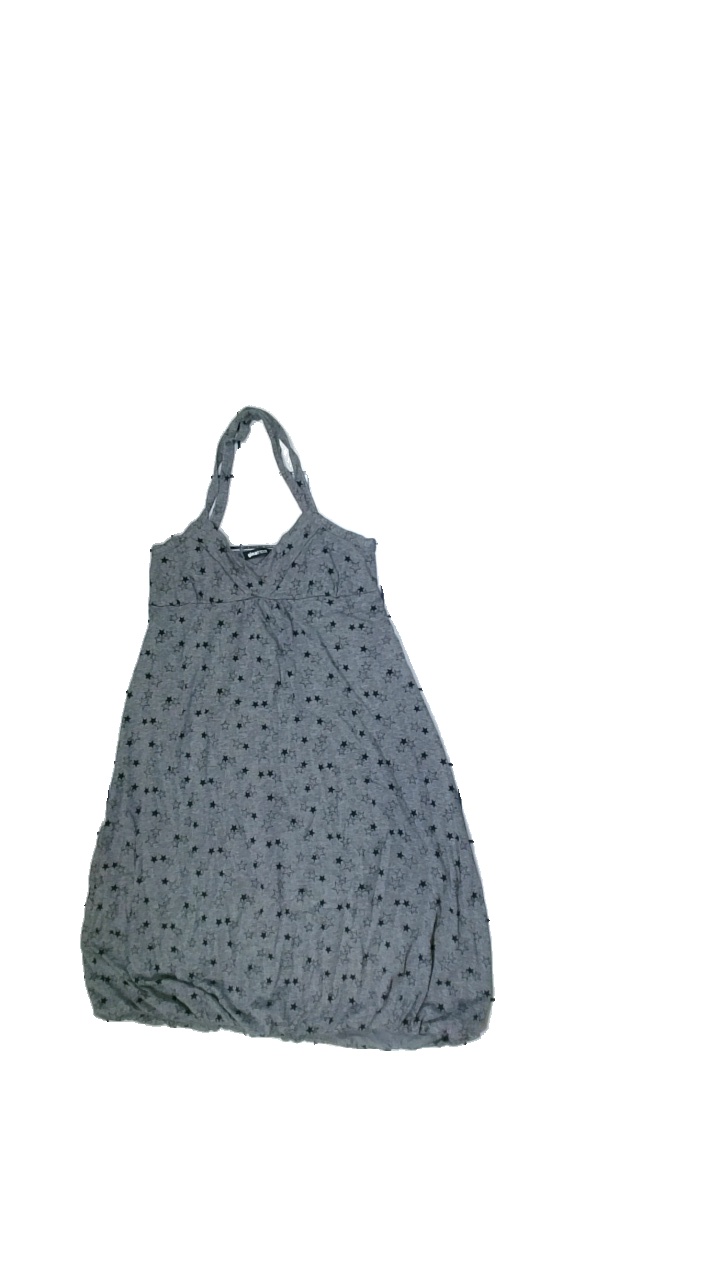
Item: Dress (Ladies)
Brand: Gina Tricot
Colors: Black, Grey
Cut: Loose
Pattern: Other
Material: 66% poly 34%  Visc
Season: All
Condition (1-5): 3
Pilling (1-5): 5
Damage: Damaged seams
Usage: Export
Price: <50